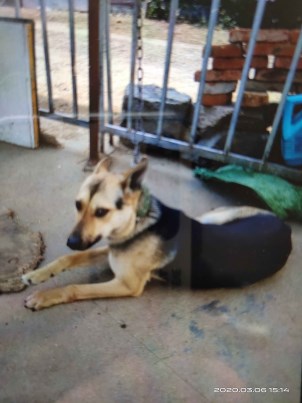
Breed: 3336-n000121-chinese_rural_dog